Jean-Bernard Racine

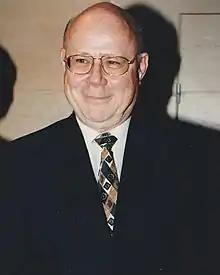
Racine in 1997

Jean-Bernard Racine (born 1940 in Neuchâtel, Switzerland) was a professor of geography at the Institute of Geography, Faculty of Geosciences and Environment of the University of Lausanne (UNIL) and at HEC Lausanne Business School. Racine received his first PhD in geography from the University of Aix-en-Provence (1965) and his State PhD in geography (1973) from the University of Nice. Jean-Bernard Bernard was a professor at the University of Sherbrooke between 1965 and 1969, and at the University of Ottawa from 1969 to 1973.